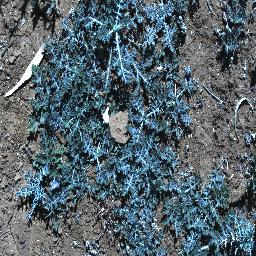
Label: parthenium